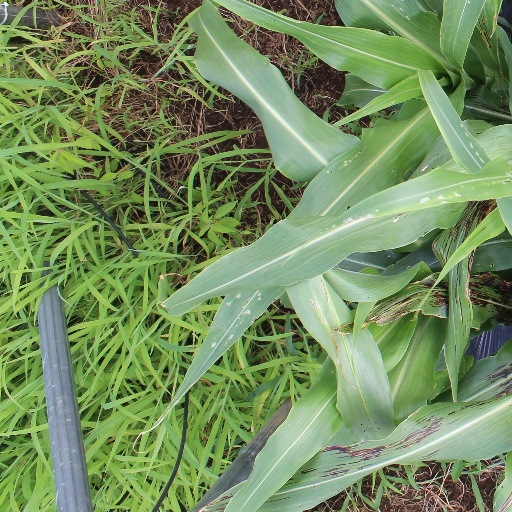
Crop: sorghum